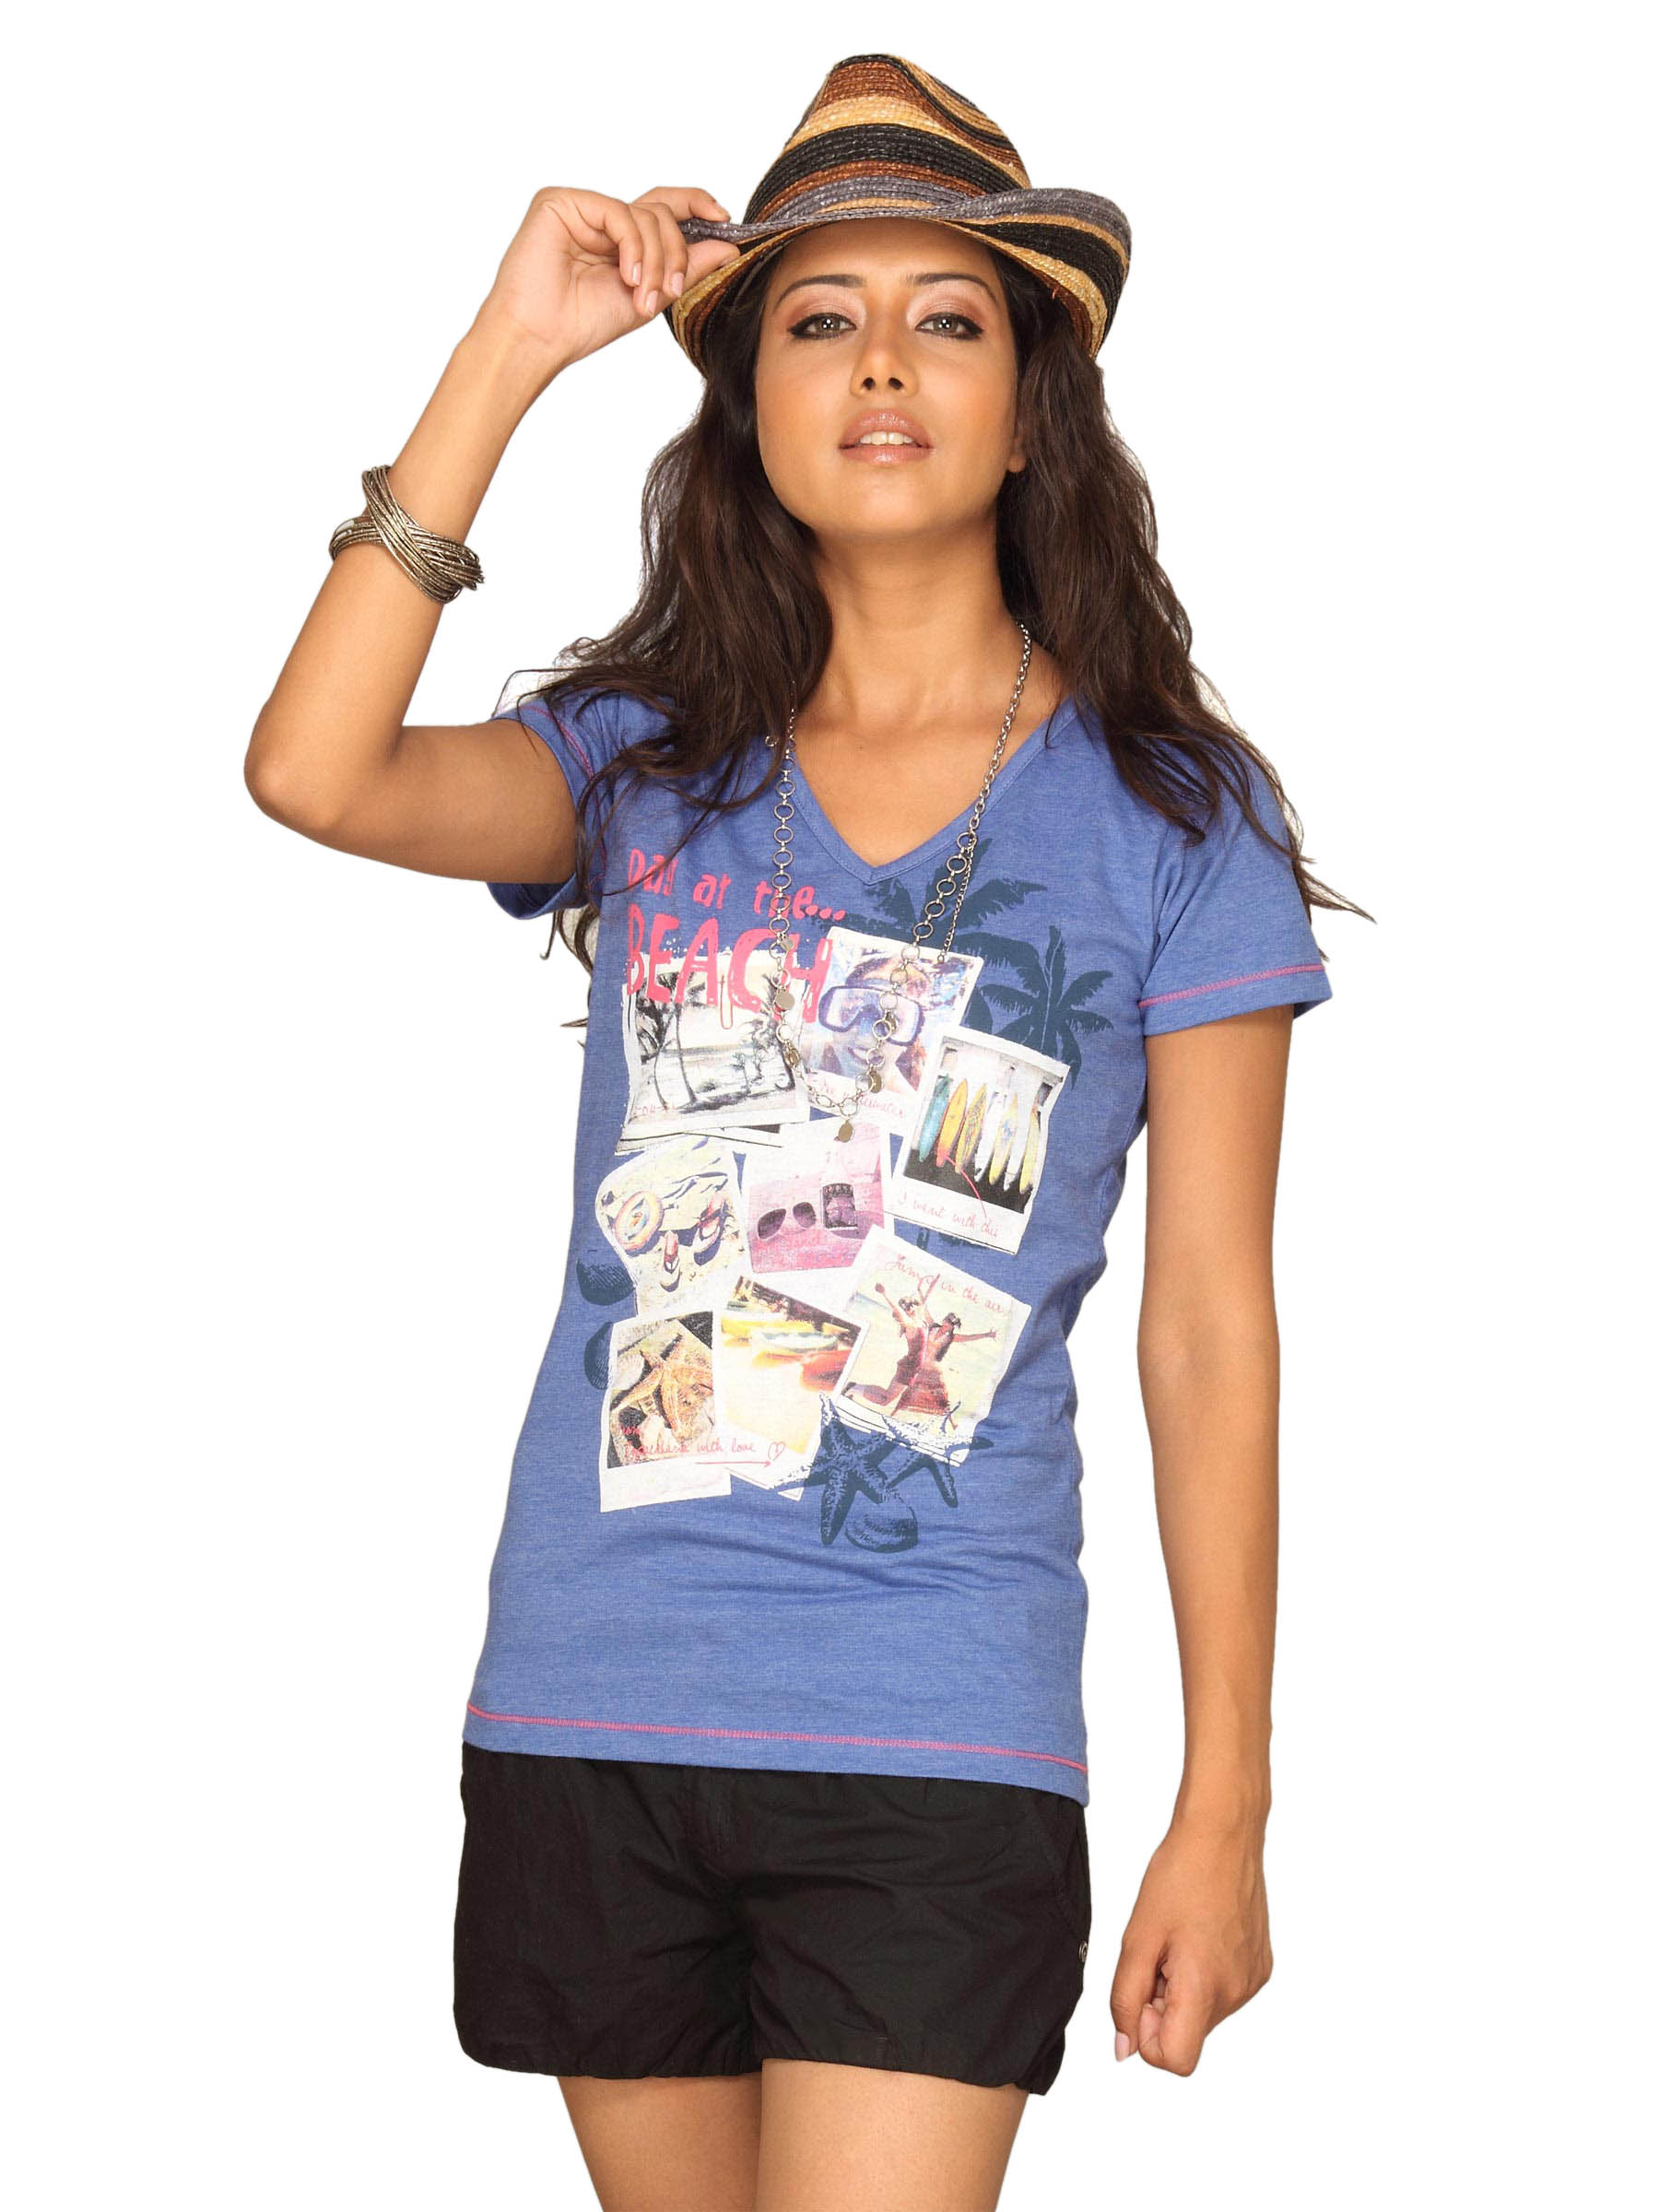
Spykar Women's Day Beach  Blue Melange T-shirt
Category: Apparel / Topwear / Tshirts
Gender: Women
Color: Blue
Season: Summer 2011
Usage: Casual